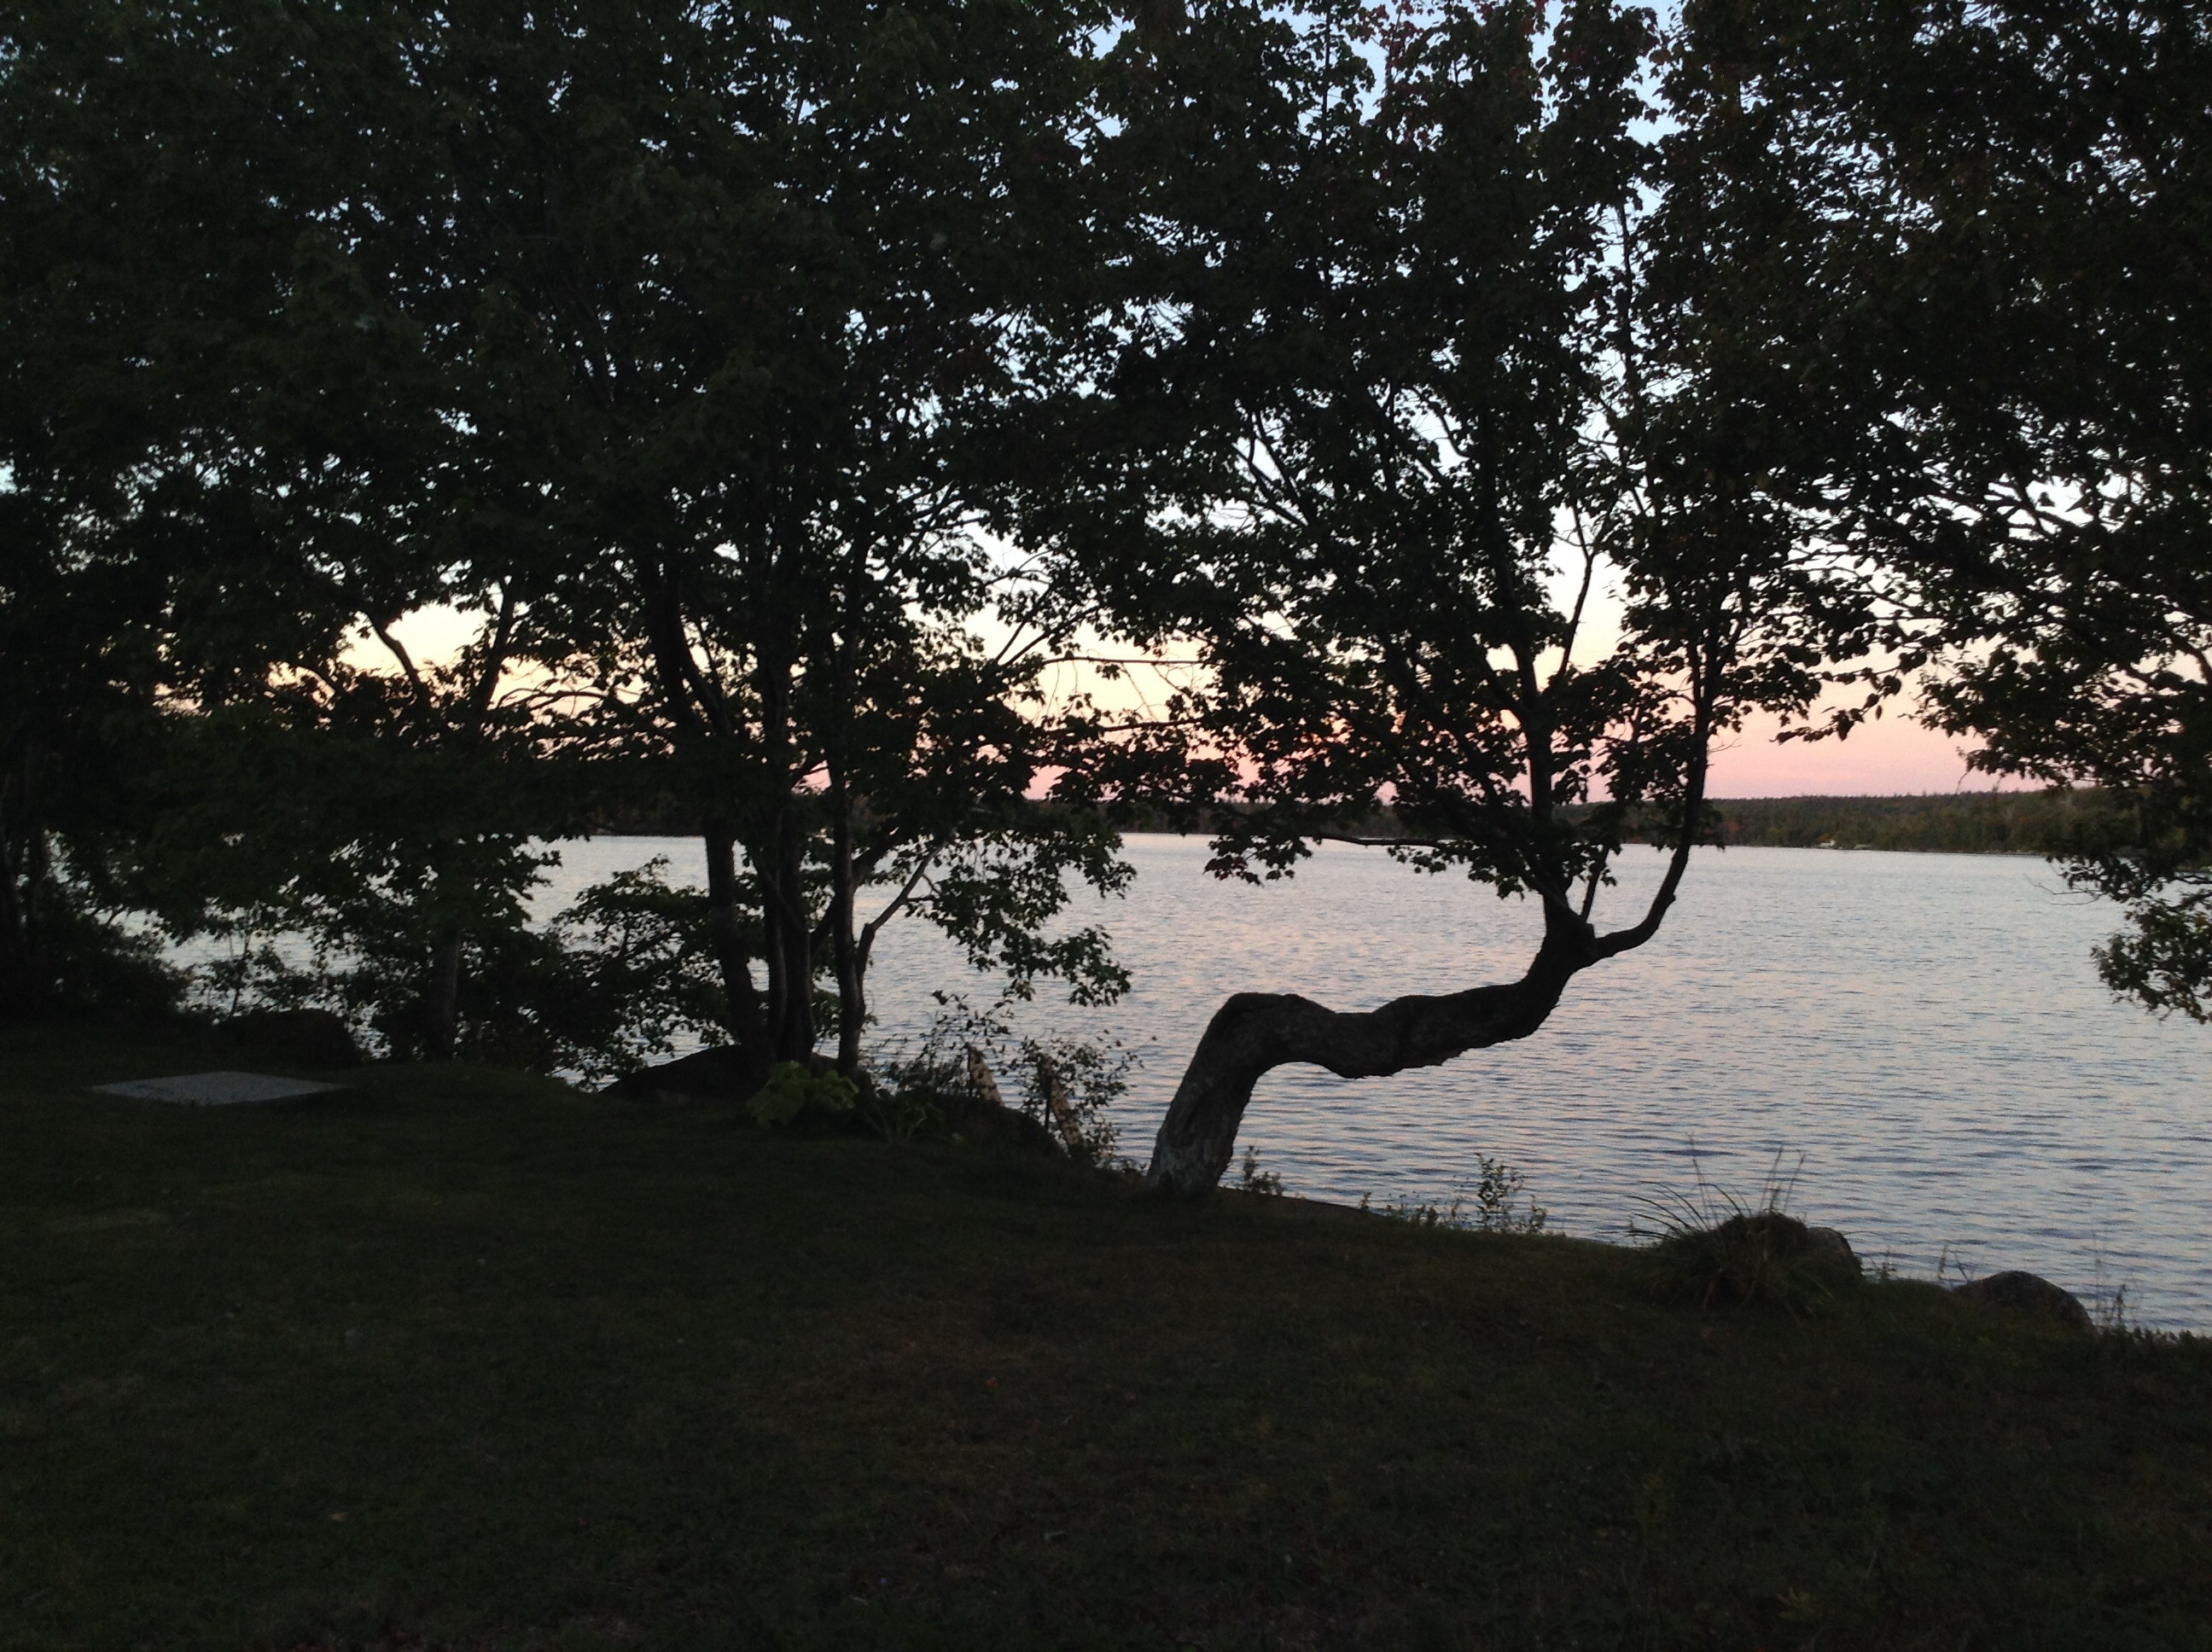
tree, nature, branch, plant, sunset, sunlight, morning, leaf, flower, river, evening, reflection, autumn, season, woody plant